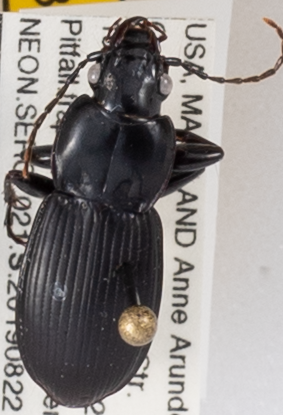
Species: Cyclotrachelus sigillatus
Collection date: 2019-08-22
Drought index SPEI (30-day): -0.786
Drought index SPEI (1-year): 1.106
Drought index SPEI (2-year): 1.69